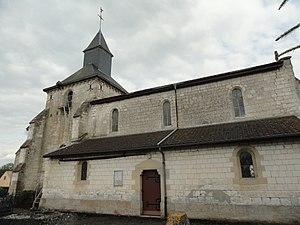
L'église Saint-Hilaire de Drouilly (51).
Drouilly est une commune française, située dans le département de la Marne en région Grand Est.